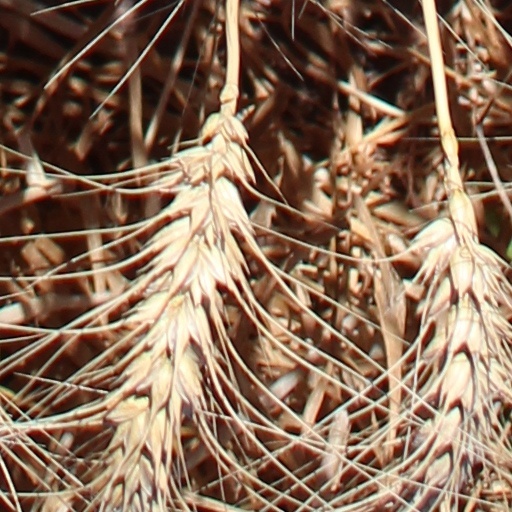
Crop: wheat